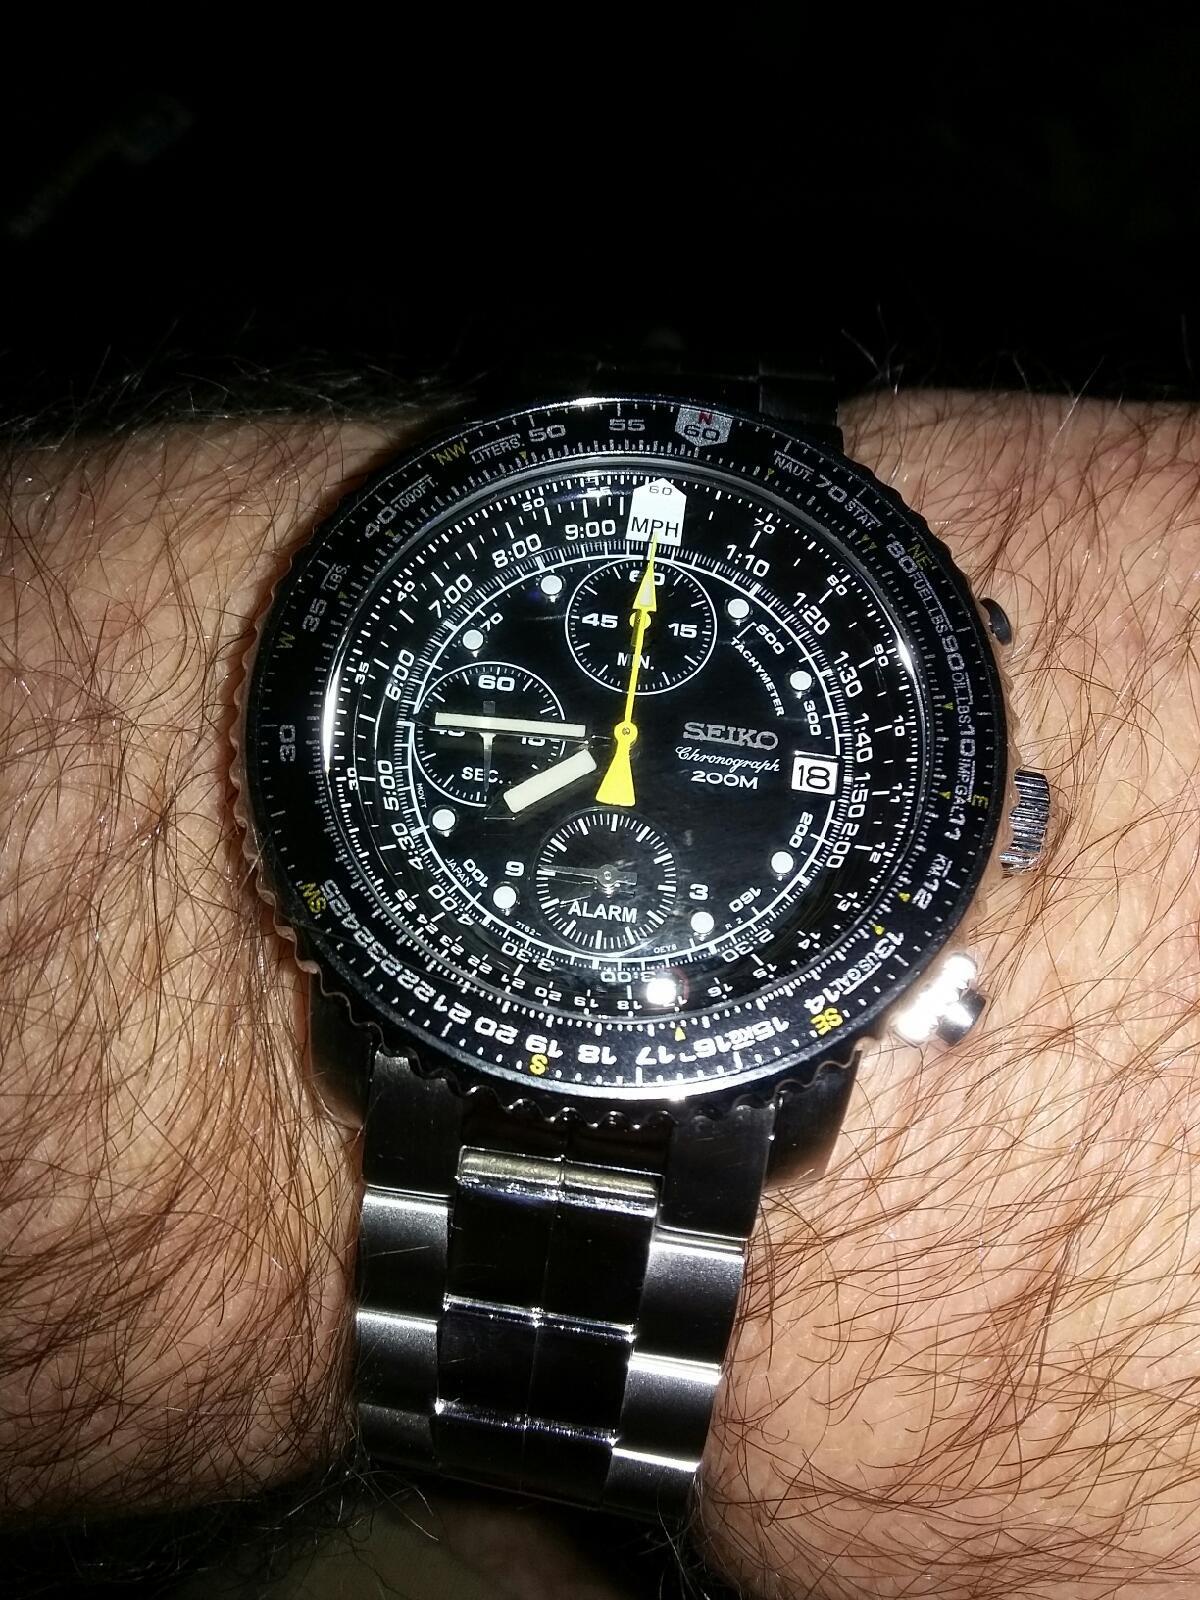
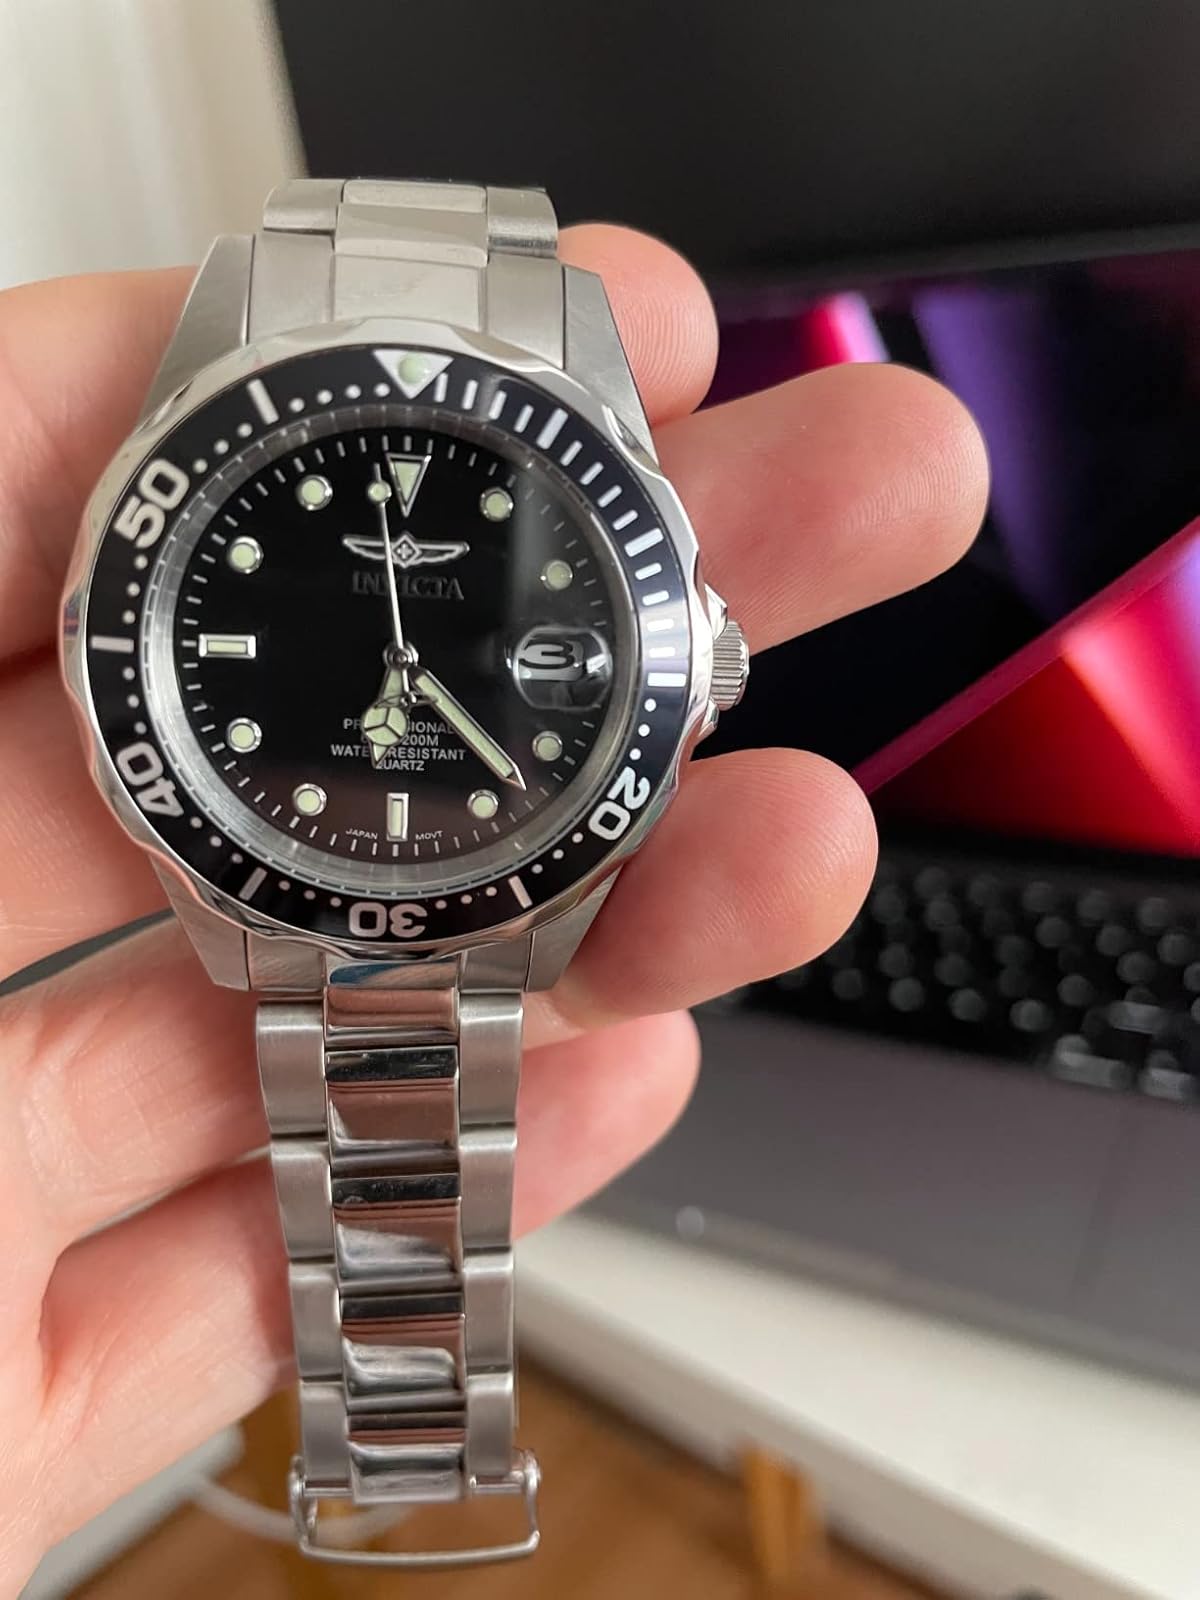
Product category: accessories_watch
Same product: no